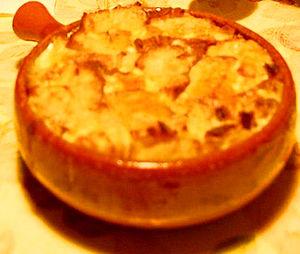
Soupe au fromage
Le mariage vin et cuisine remonte à l'Antiquité. Il va traverser le Moyen Âge, s'enrichir à la Renaissance et devenir un véritable classique de nos jours. On doit distinguer dans cette alliance la cuisine du vin et la cuisine au vin qui ont été et restent les deux façons d'utiliser les apports qualitatifs du vin en gastronomie.
Le présent article présente une liste de soupes ou potages.
La cuisine auvergnate est une cuisine régionale de France. On peut y regrouper les spécialités gastronomiques de la province d'Auvergne, mais aussi celles du Bourbonnais et du Velay.